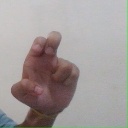
अक्षर: अ